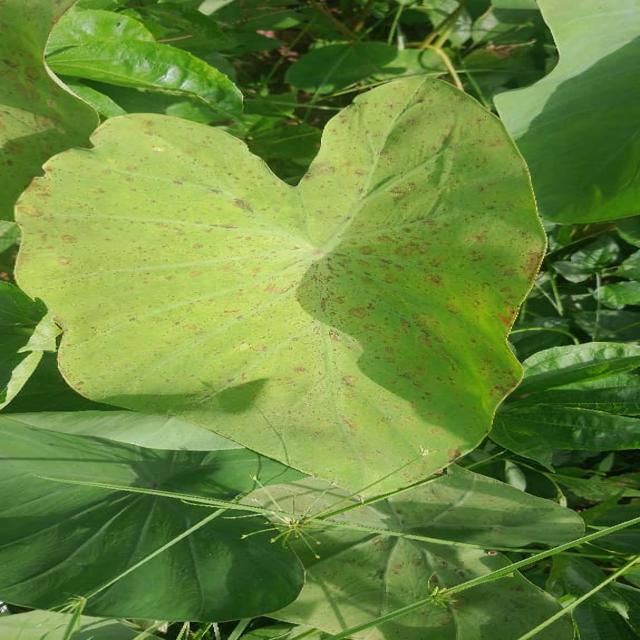
Label: Early_Blight